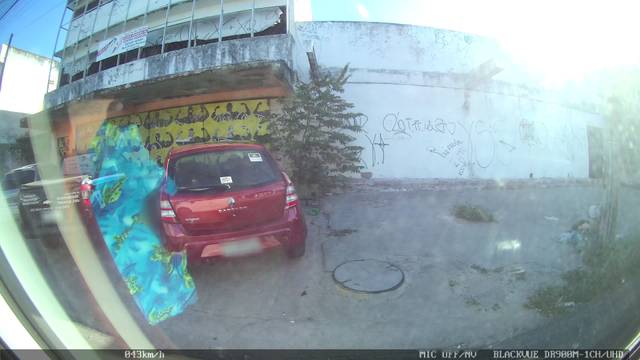
Region: Brazil
Coordinates: -3.714, -38.548